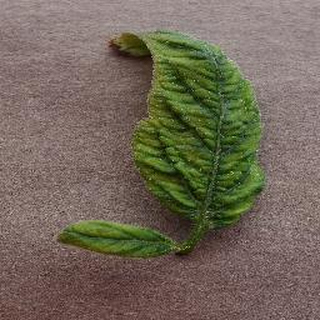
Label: tomato_yellow_leaf_curl_virus